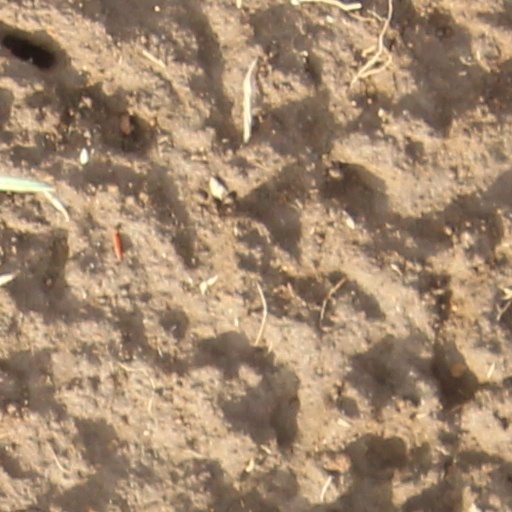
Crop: wheat